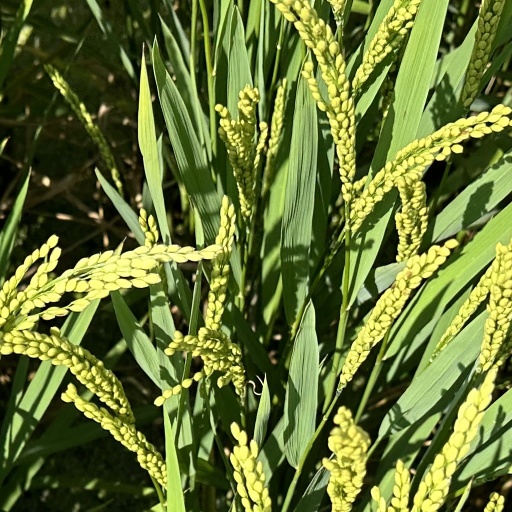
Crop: rice